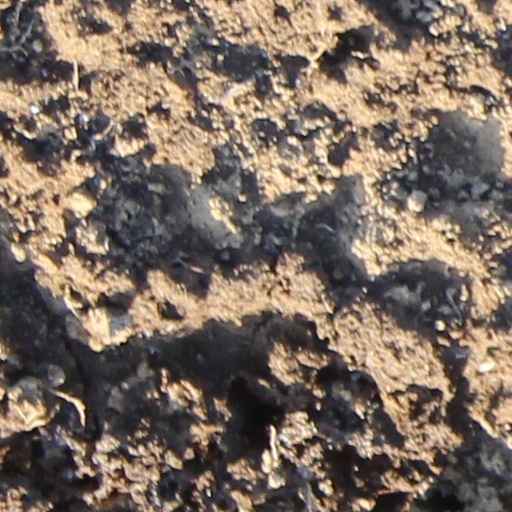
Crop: wheat